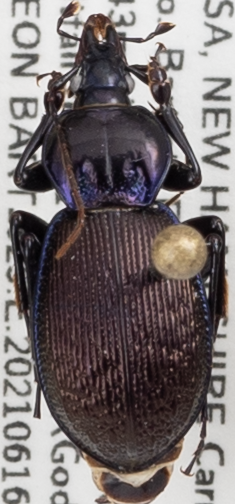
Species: Sphaeroderus stenostomus lecontei
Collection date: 2021-06-16
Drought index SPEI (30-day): -2.09
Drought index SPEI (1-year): -1.13
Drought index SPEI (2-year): -0.8